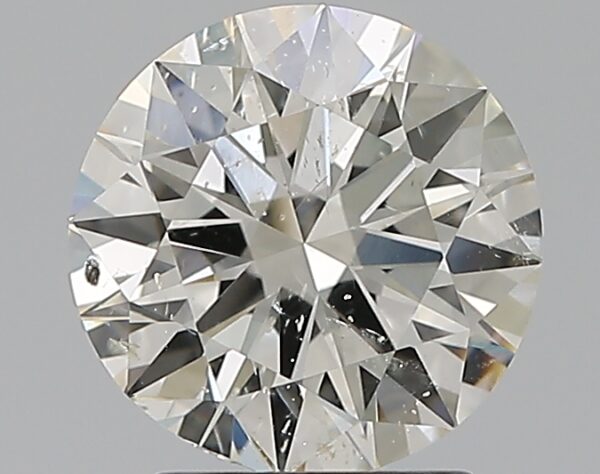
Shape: round
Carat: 2
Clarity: SI2
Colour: J
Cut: EX
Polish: EX
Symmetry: VG
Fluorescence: F
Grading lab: GIA
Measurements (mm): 8.06 x 8.15 x 4.94